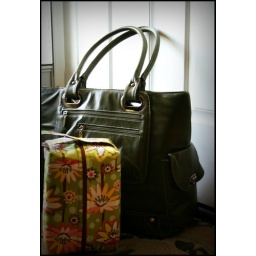
RoseKnits bag and purse by door